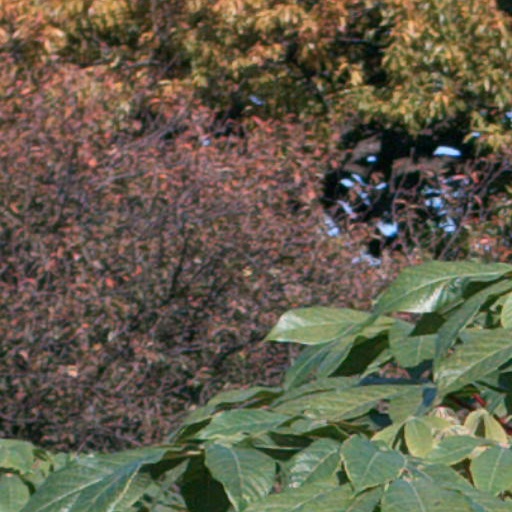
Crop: cassava